Jessore District

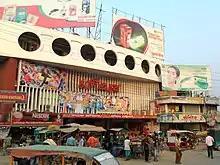
Monihar is the last remaining cinema hall in the city of Jessore.

There were 21 cinema halls in the district in 2000. As of 2021, only six survive: four in smaller towns, and two in the city of Jessore. One of the latter, Tosbir Mohol, once the country's second oldest theater with a revolving stage, is being restored for stage productions. The other, Monihar, the largest cinema hall in Bangladesh when it was built in 1983, with 1400 seats, reported record revenues in 2022.